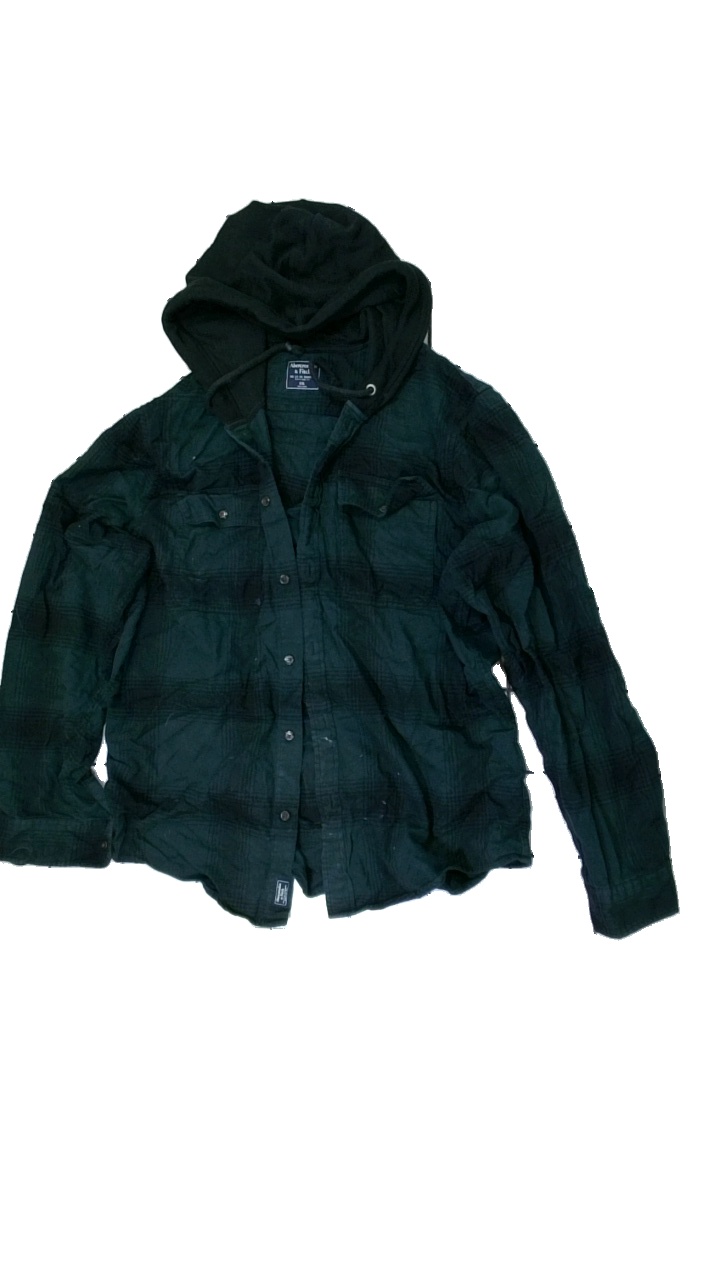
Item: Hoodie (Men)
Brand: Abacrombie & Fitch
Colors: Green, Black
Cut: Regular
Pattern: Checkered print
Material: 100% Cotton
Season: All
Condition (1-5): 1
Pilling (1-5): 5
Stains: Minor
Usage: Recycle
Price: <50